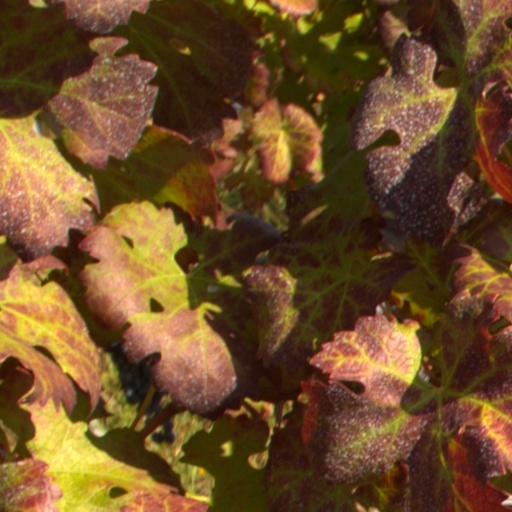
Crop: grape